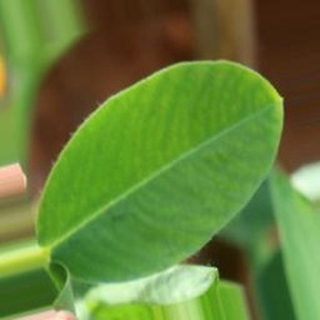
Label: healthy_groundnut